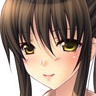
Portrait style: Anime Portrait